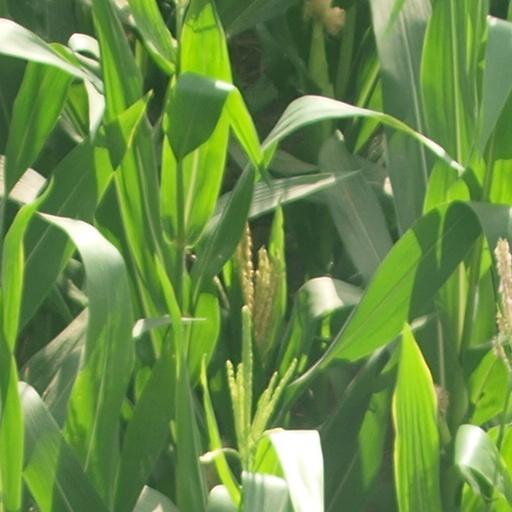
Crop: maize; corn